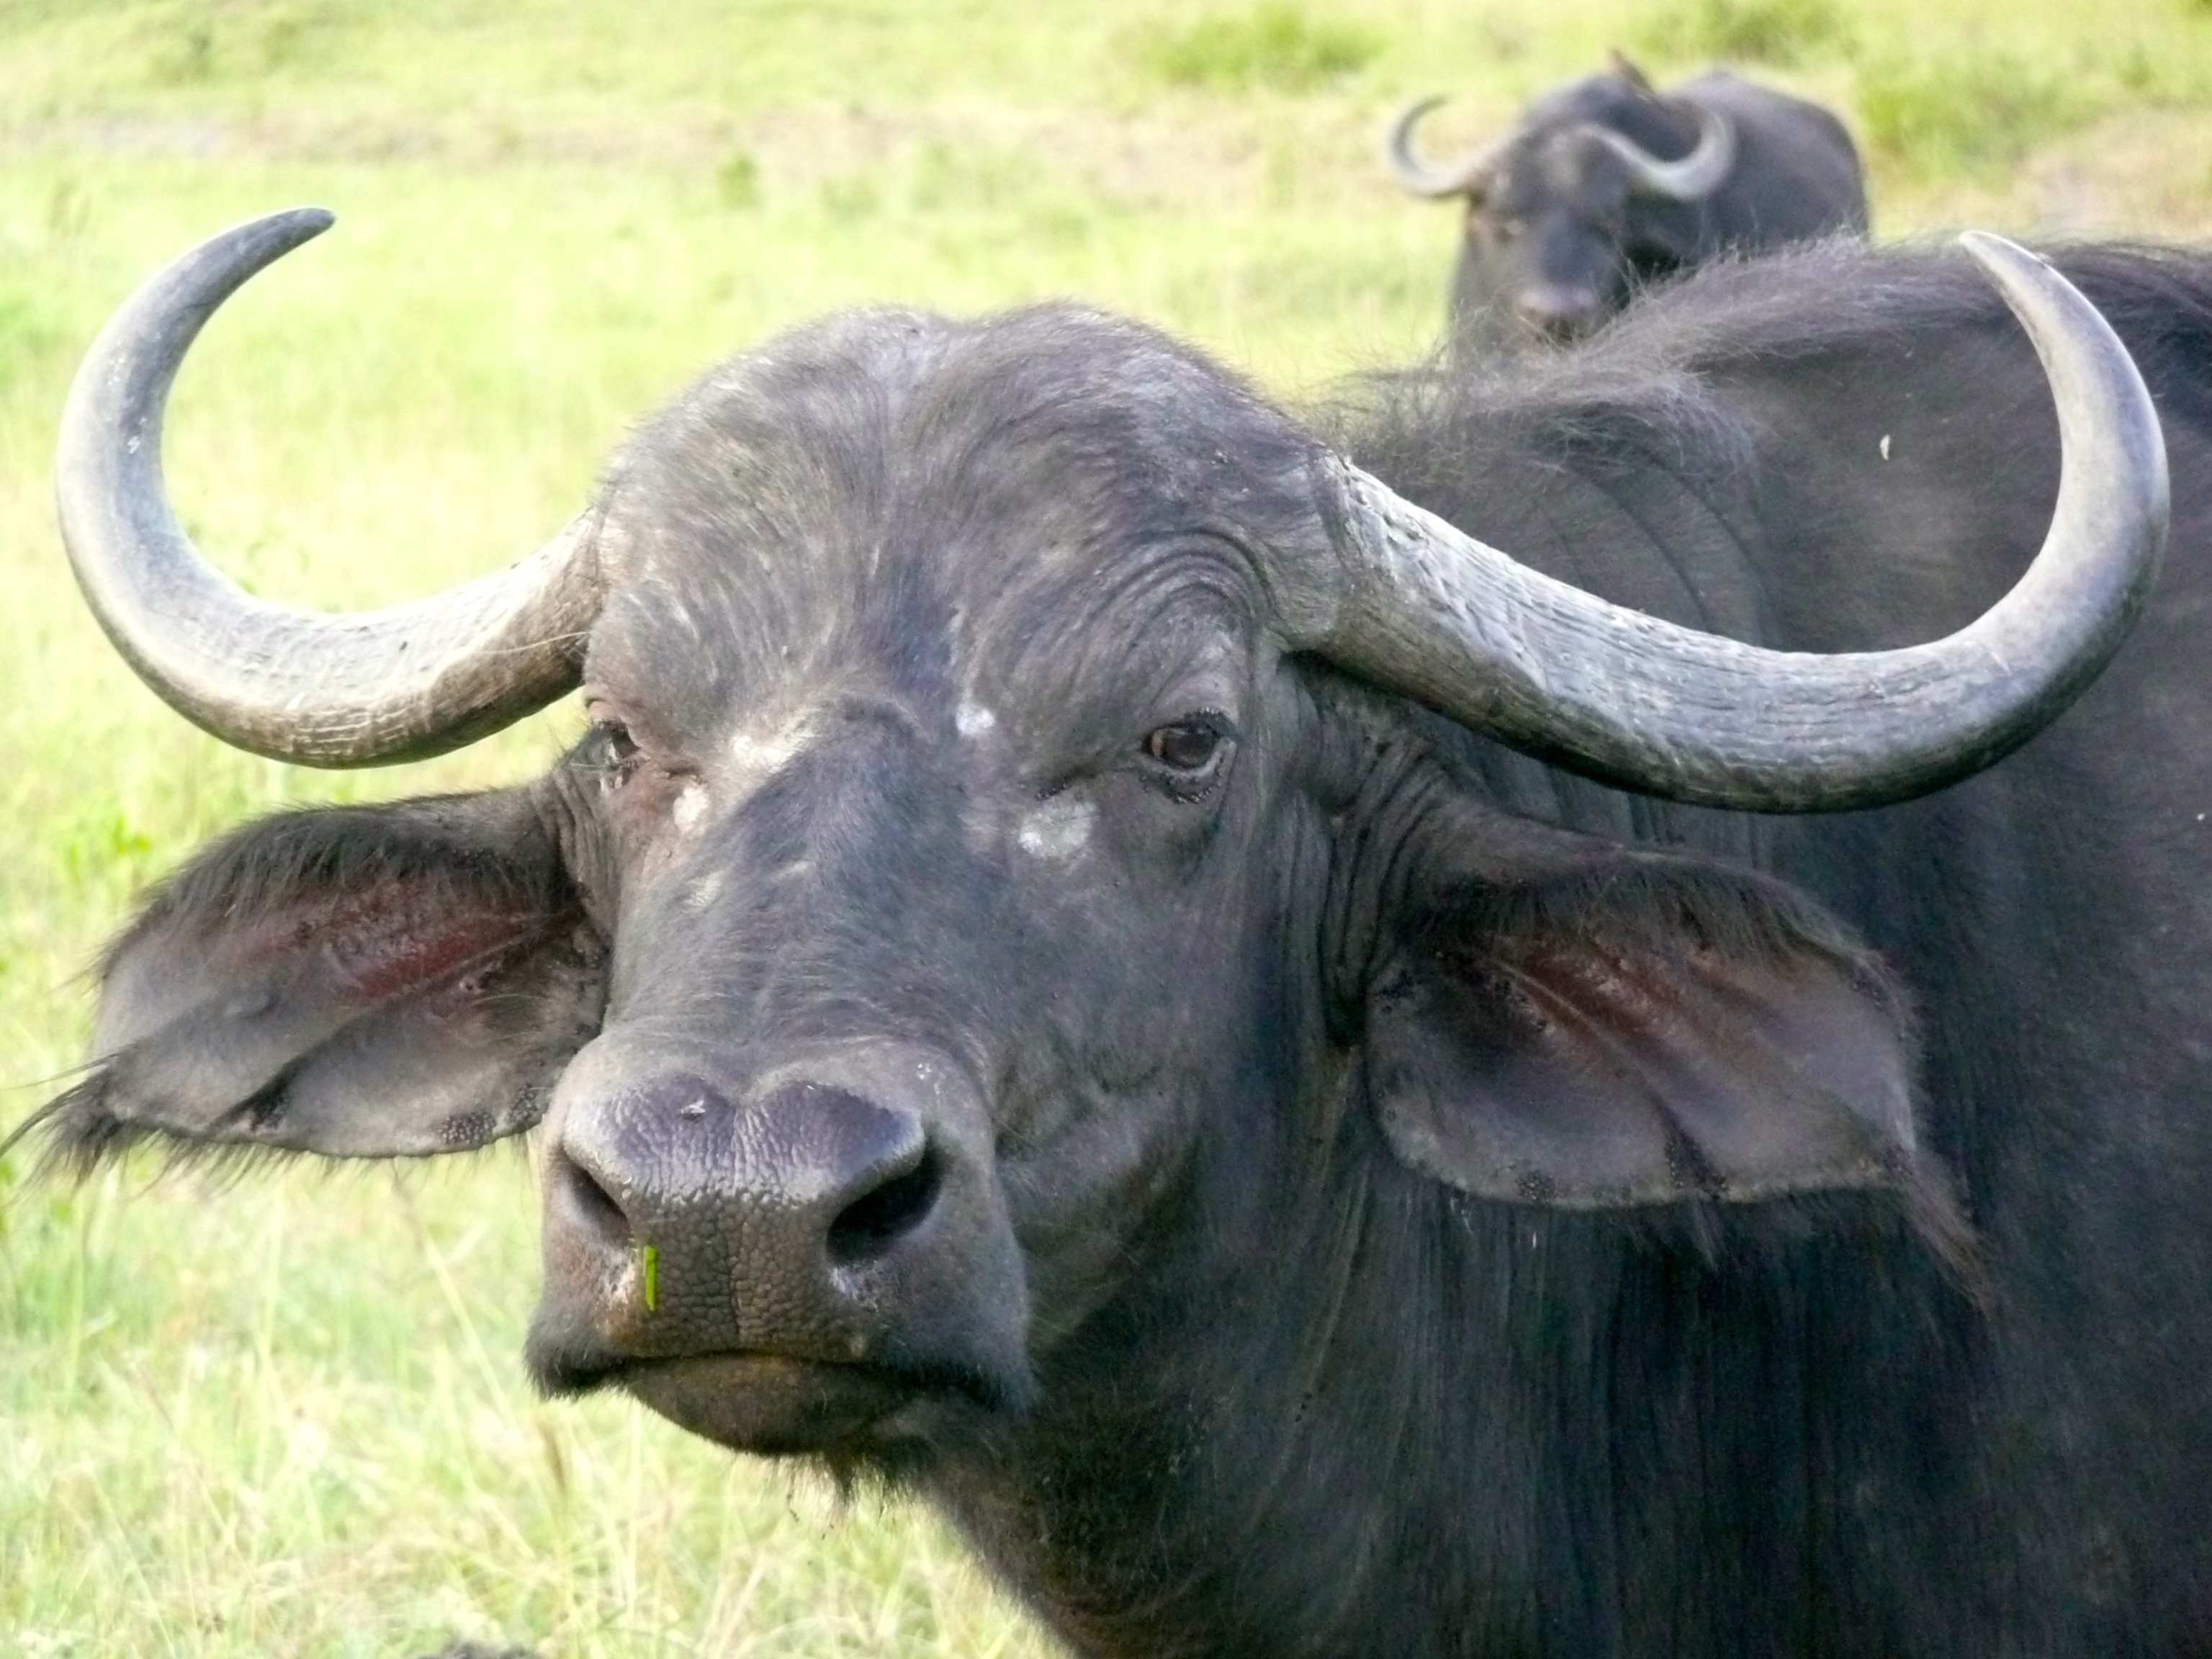
nature, wilderness, animal, travel, wildlife, wild, horn, cattle, pasture, africa, park, mammal, fauna, bull, national, savannah, danger, vertebrate, big, large, yak, safari, buffalo, dangerous, aggressive, ox, kenya, water buffalo, cattle like mammal, cow goat family, muskox, working animal